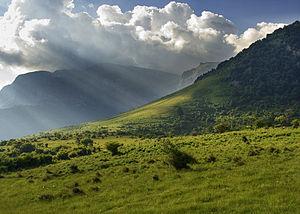
Le parc national du Balkan central est un parc national bulgare créé le 31 octobre 1991.
Les Balkans sont une des trois « péninsules » de l'Europe du Sud, mais cette appellation traditionnelle est parfois contestée en l'absence d'un isthme : les géographes préfèrent le terme de « région ». Elle est bordée par des mers sur trois côtés : la mer Adriatique et la mer Ionienne à l'ouest, la mer Égée au sud et la mer de Marmara et la mer Noire à l'est. Au nord, on la délimite généralement par les cours du Danube, de la Save et de la Kupa. Cette région couvre une aire totale de plus de 550 000 km² et regroupe une population de près de 53 millions d’habitants.